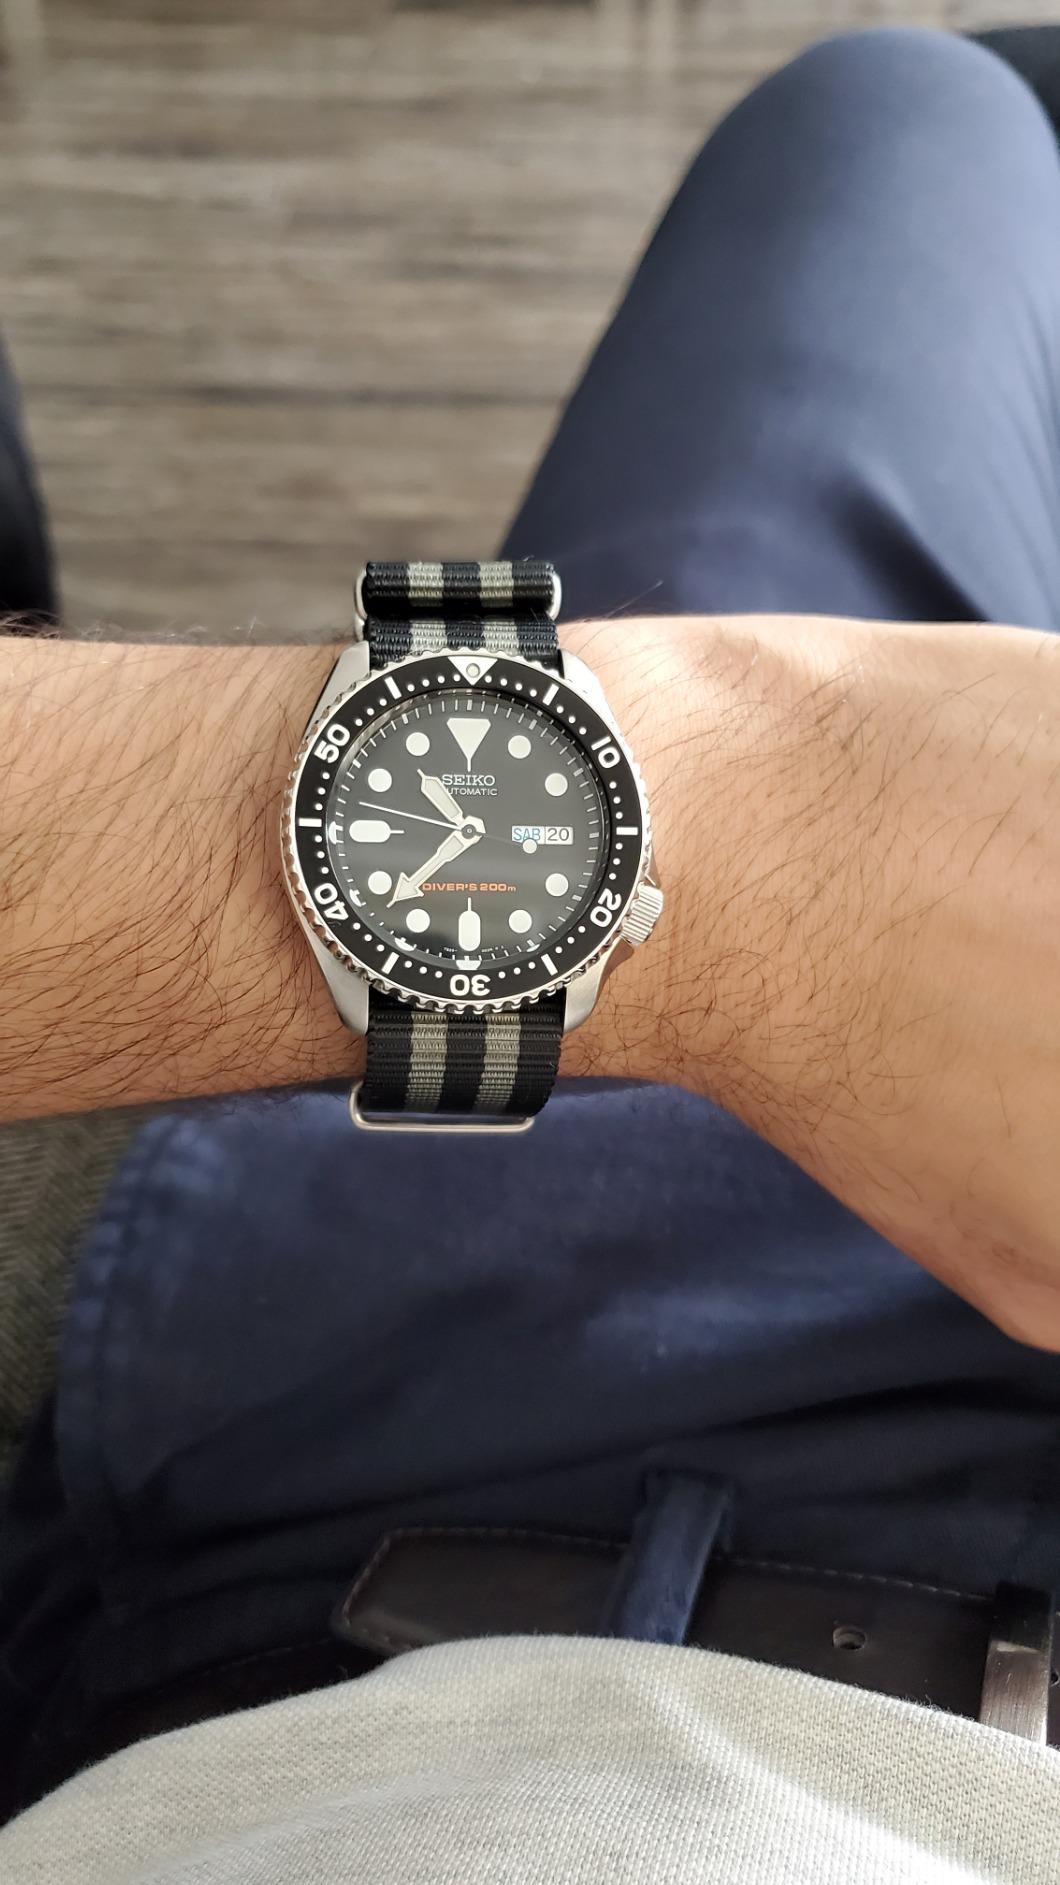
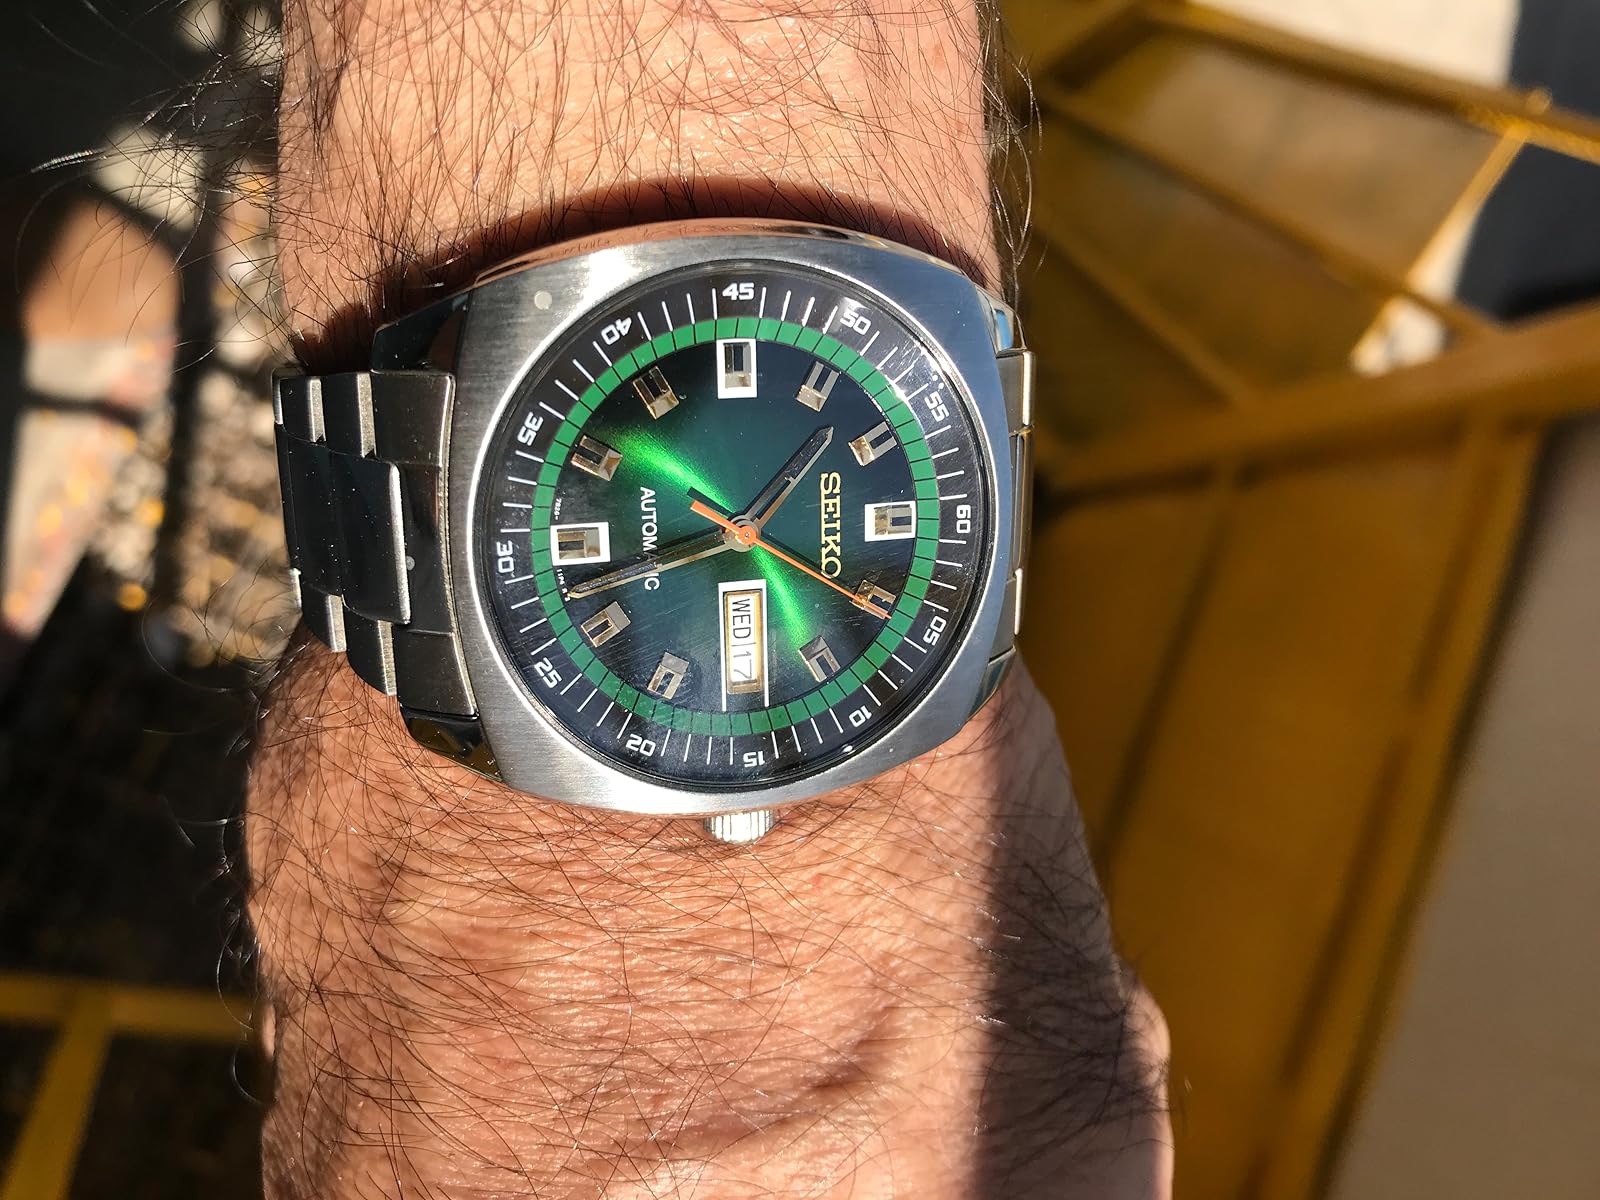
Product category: accessories_watch
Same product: no